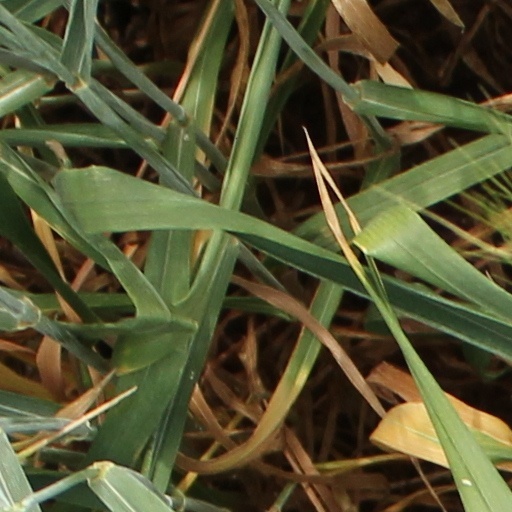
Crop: wheat